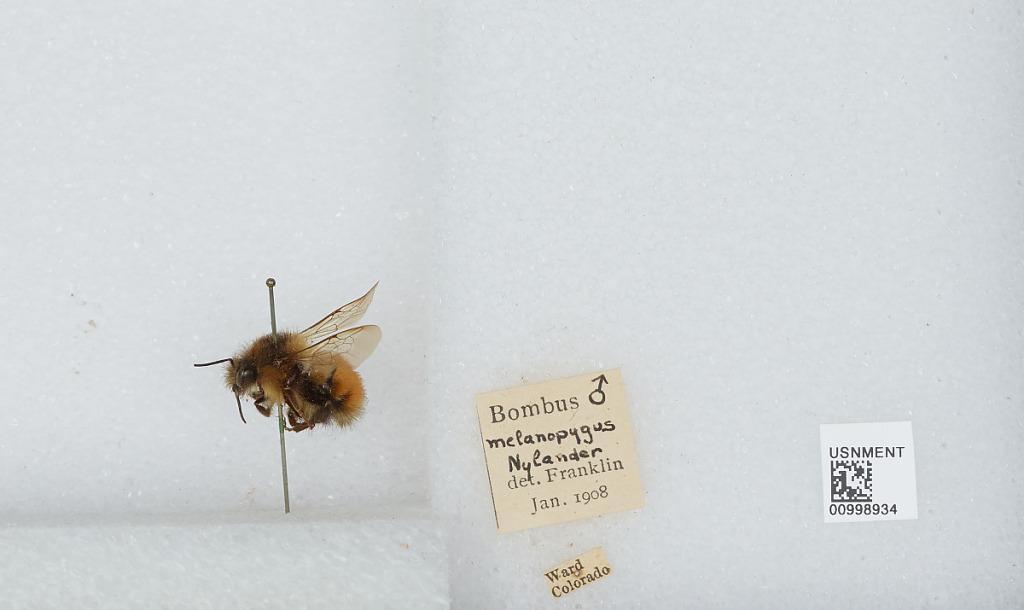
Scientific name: Bombus (Pyrobombus) melanopygus Nylander
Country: United States
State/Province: Colorado
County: Boulder
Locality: Ward
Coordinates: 40.0722, -105.508
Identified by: Franklin